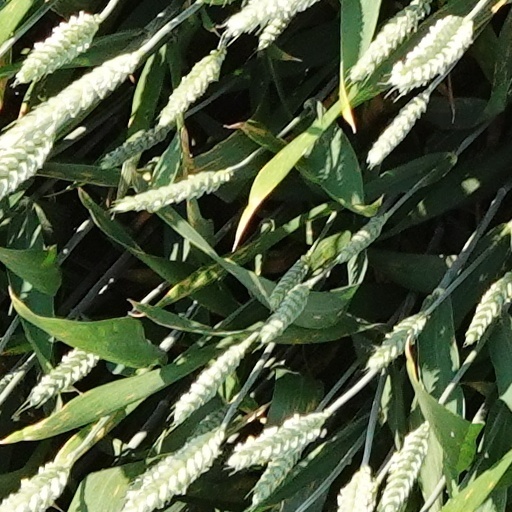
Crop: wheat